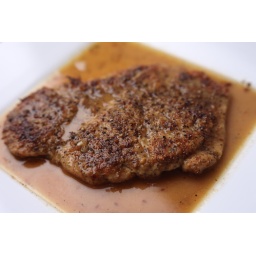
garlic white wine sauce over pan seared chicken scallopini dipped in crushed sesame seeds &amp;amp; black pepper